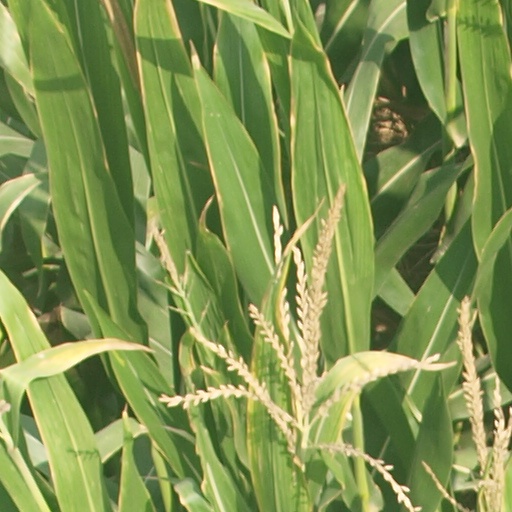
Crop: maize; corn